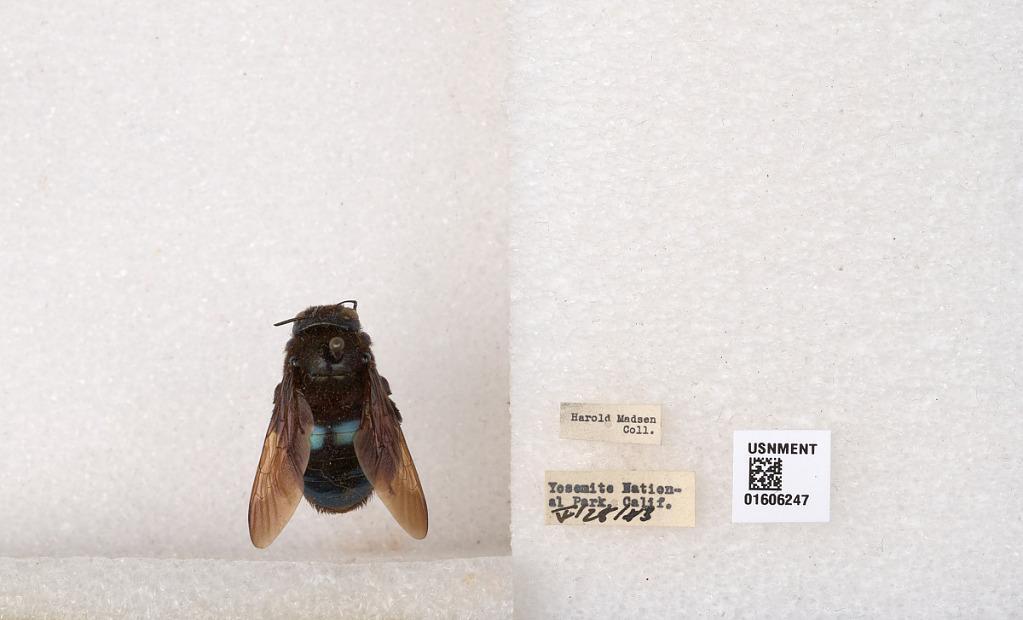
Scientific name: Xylocopa (Xylocopoides) californica californica Cresson
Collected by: H. Madsen
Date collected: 1913-5-18
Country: United States
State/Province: California
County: Mariposa
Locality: Yosemite National Park
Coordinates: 37.85, -119.567